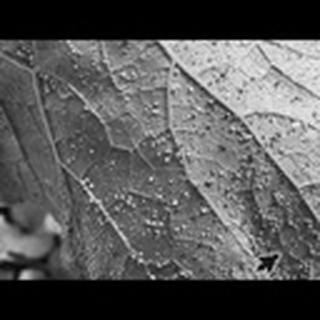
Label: cotton_aphids